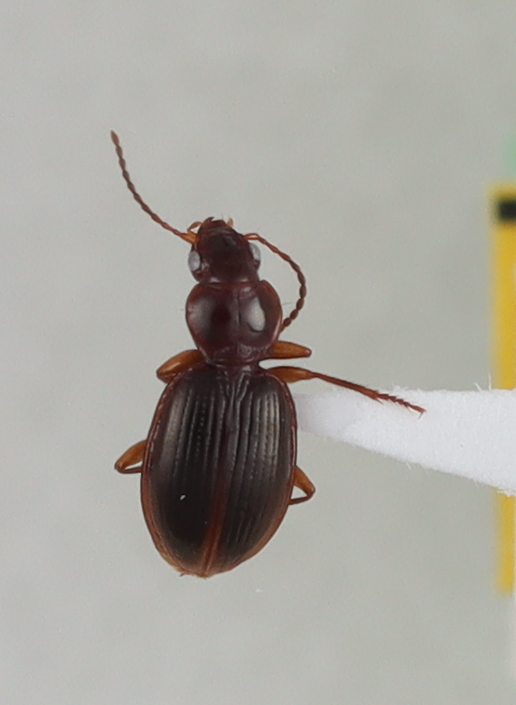
Scientific name: Mecyclothorax rufipennis
Plot: 17
Trap: E
Collected: 20200818